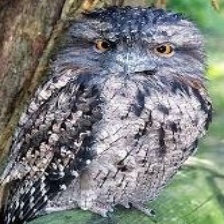
Species: TAWNY FROGMOUTH
Scientific name: PODARGUS STRIGOIDES